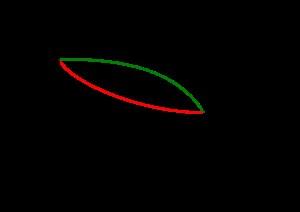
En chimie physique, l'équation de Schröder-van Laar représente l'évolution de la composition d'un mélange liquide binaire en fonction de la température lorsque seul l'un des deux corps se solidifie. En d'autres termes, elle représente la courbe de congélation du mélange liquide ou la courbe de solubilité du solide dans le liquide.
Un diagramme de phase, ou diagramme de phases, est une représentation graphique utilisée en thermodynamique, généralement à deux ou trois dimensions, représentant les domaines de l'état physique d'un système, en fonction de variables, choisies pour faciliter la compréhension des phénomènes étudiés.